Largest prehistoric animals

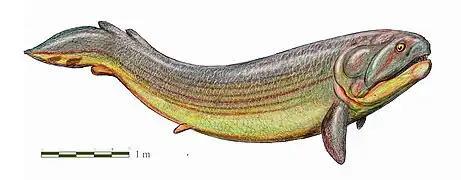
Reconstruction of "Rhizodus"

The largest known placoderm was the giant predatory "Dunkleosteus". The largest and most well known species was "D. terrelli", was initially estimated to be in length and in weight. However, more recent reconstructions suggest estimates over is poorly supported. Instead the largest "D. terrelli" probably measured in length and weighed . Another large placoderm, "Titanichthys clarki", may have rivaled it in size. Recent reconstructions suggest "T. clarki" was estimated to have a length around .